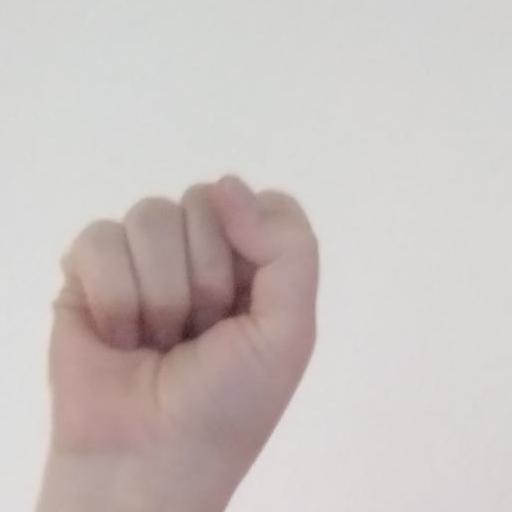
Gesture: fist